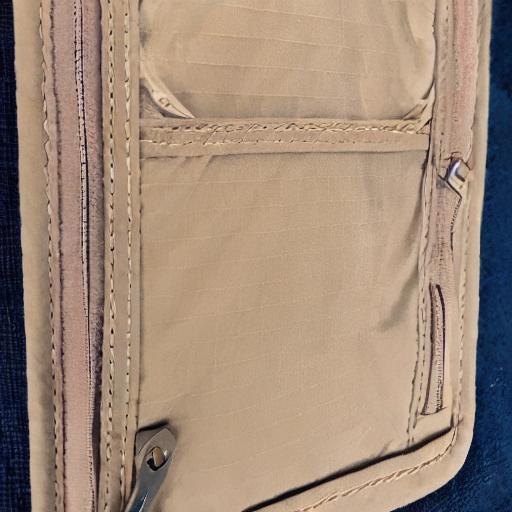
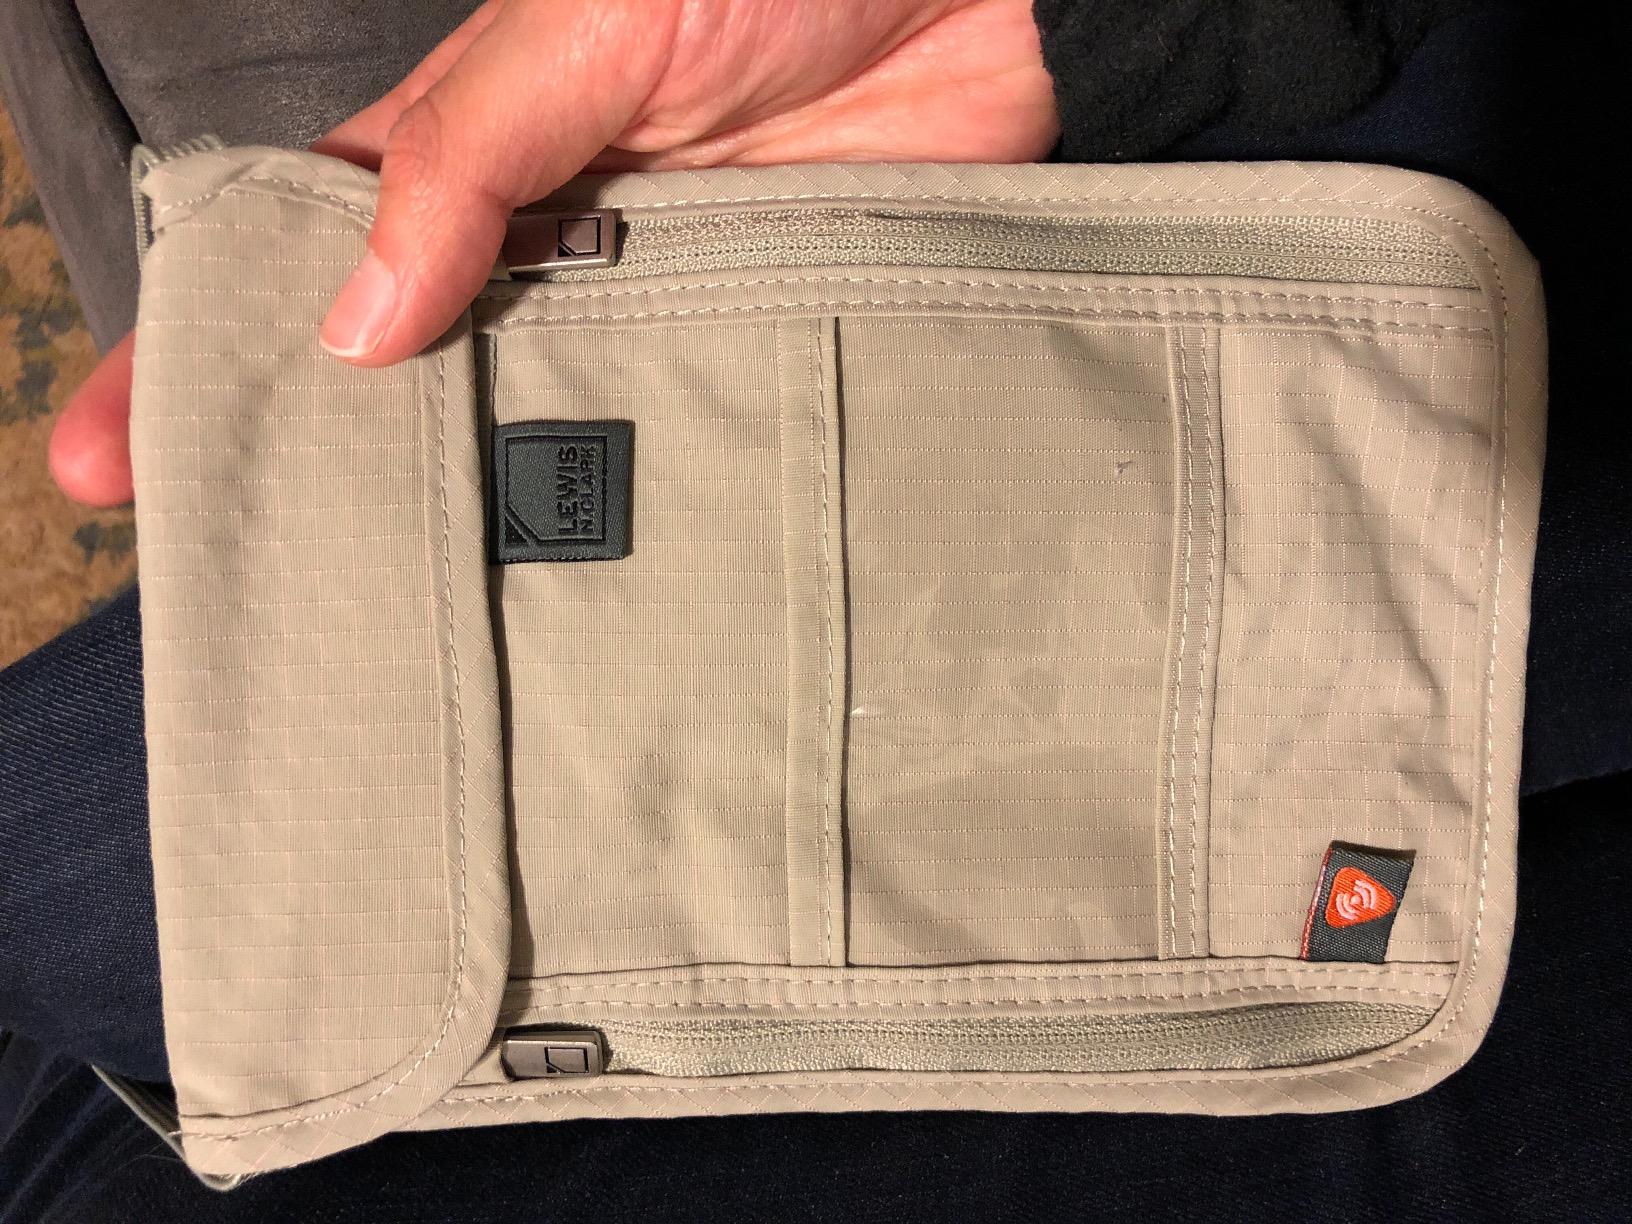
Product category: accessories_wallet
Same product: no